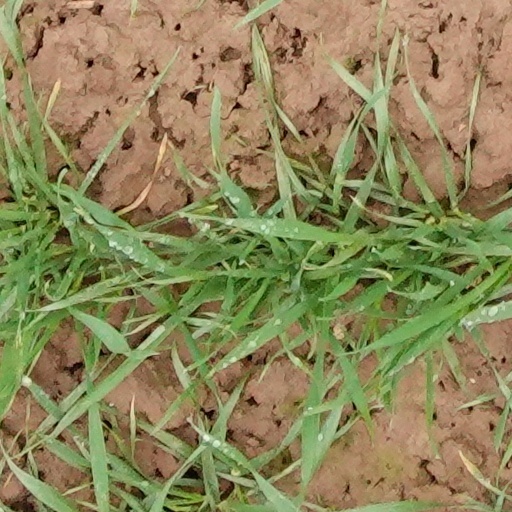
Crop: wheat